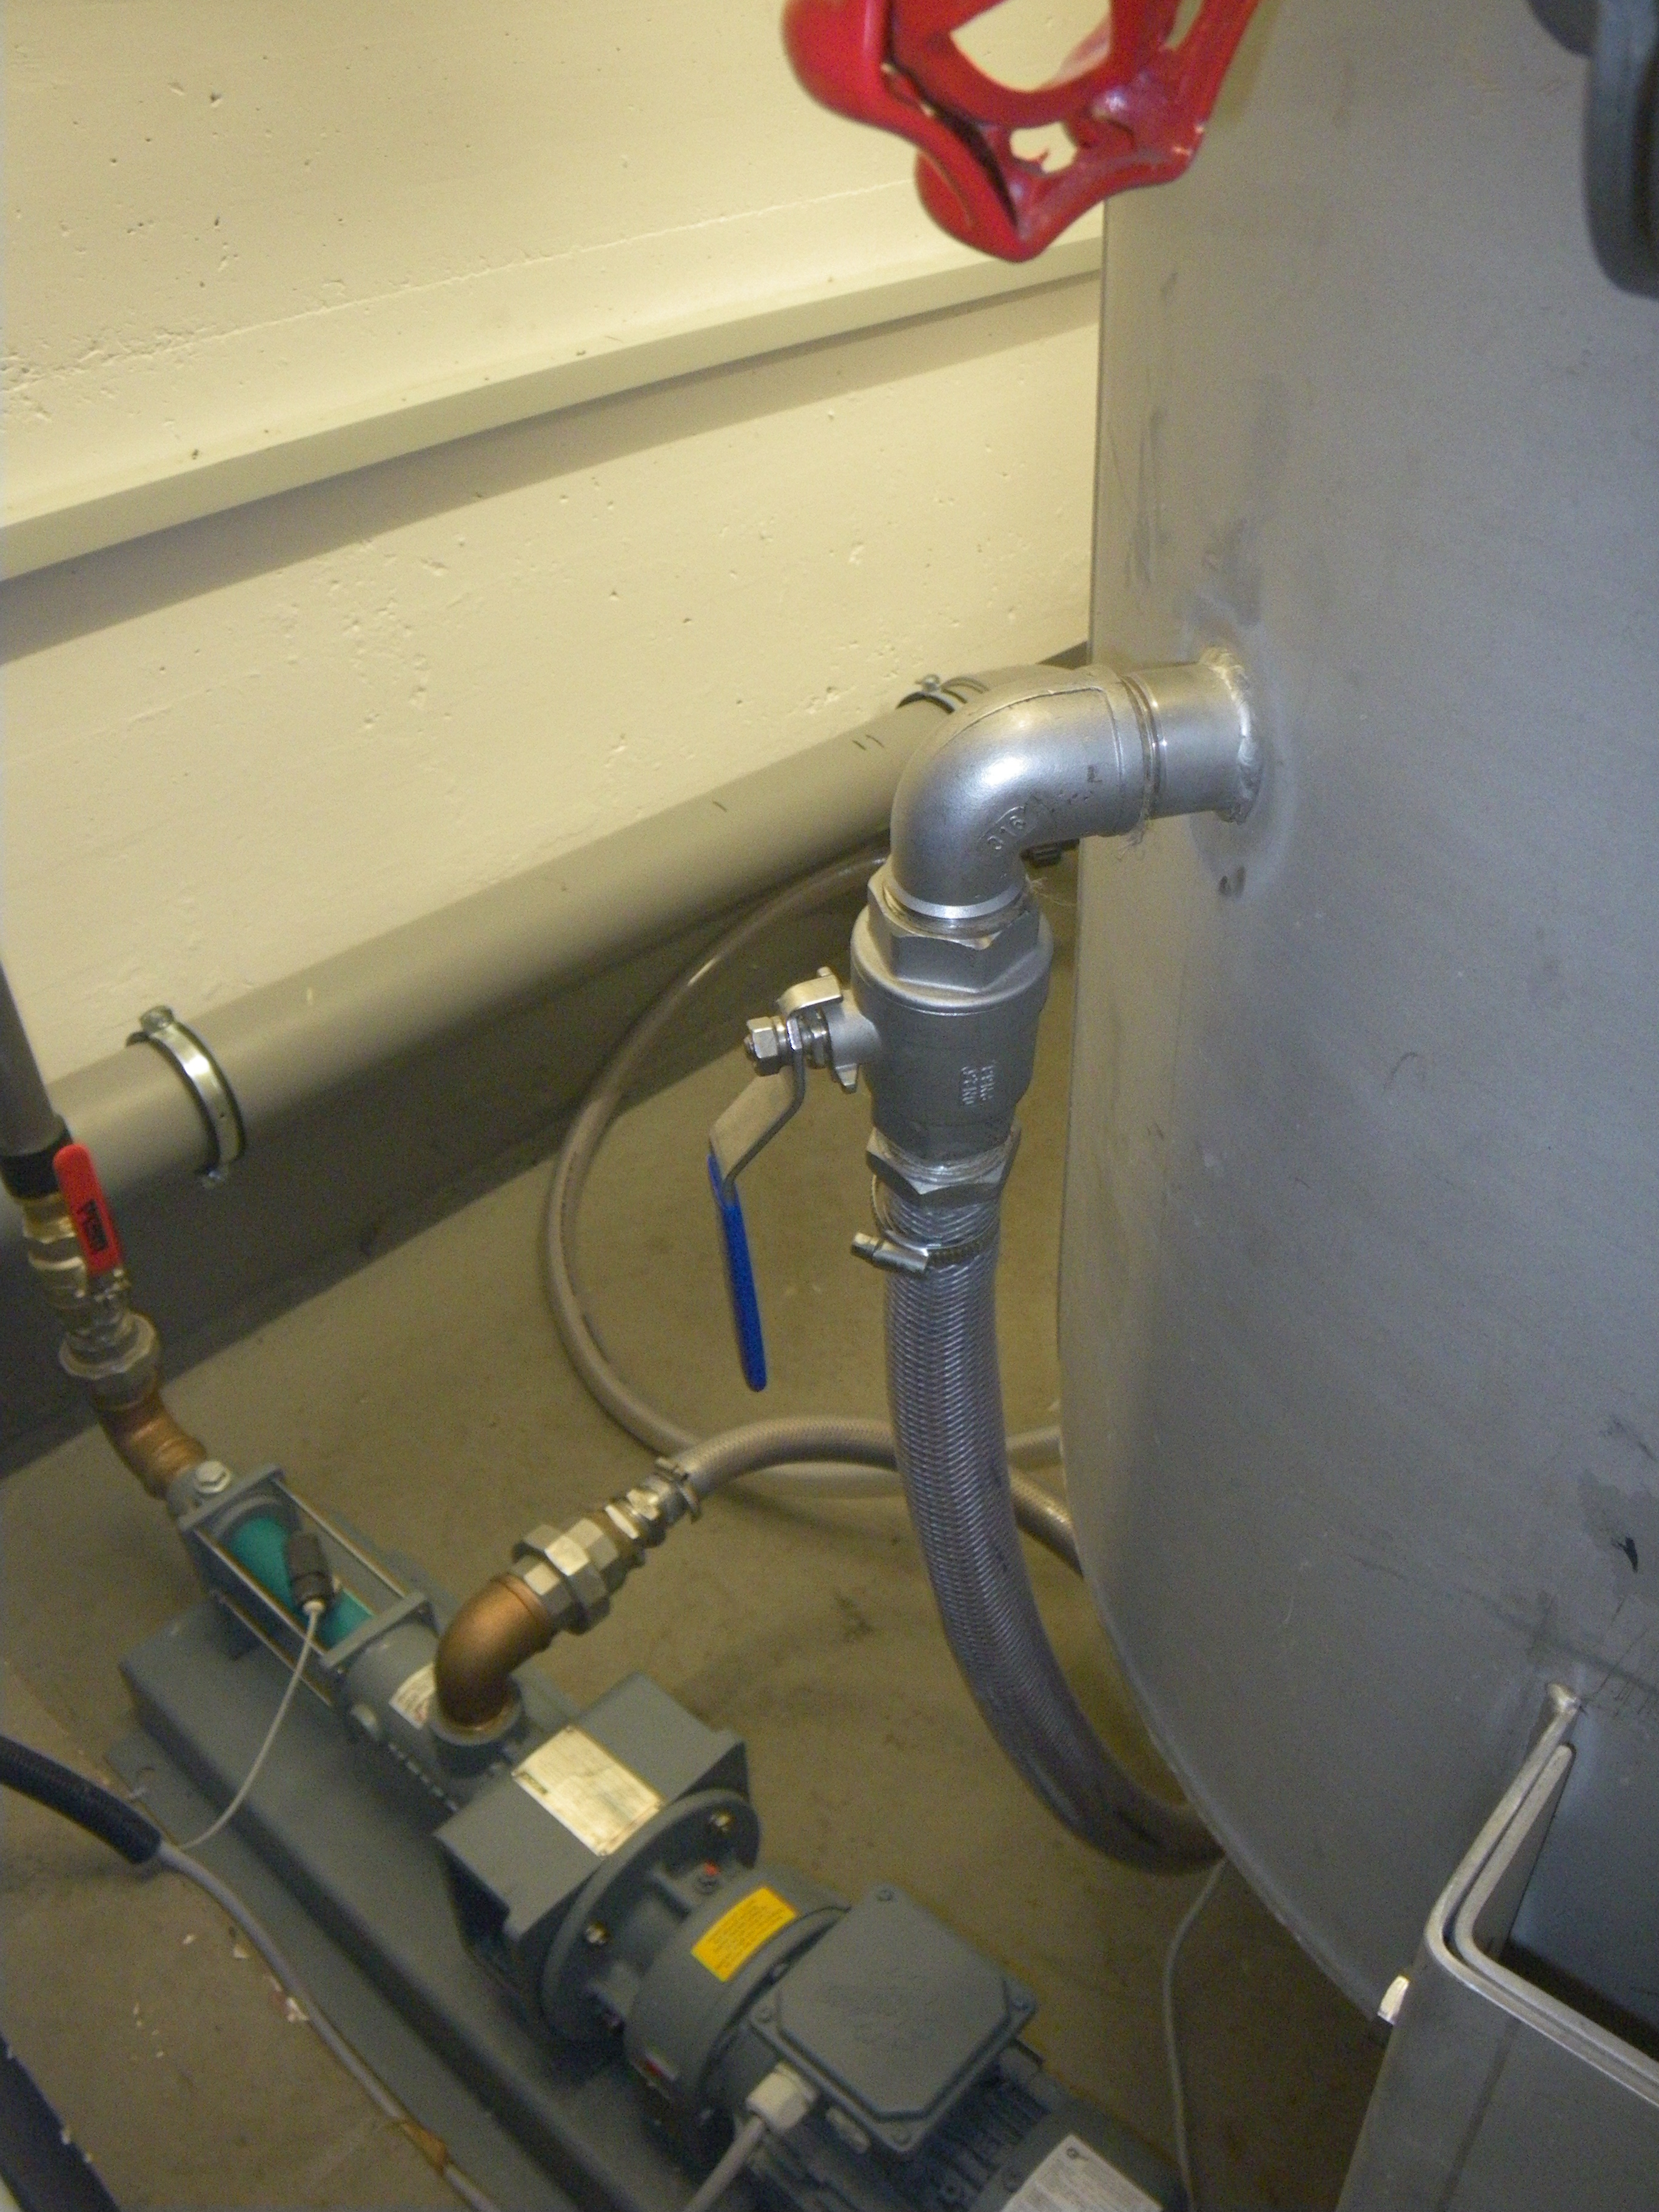
The picture shows the new position of the feeding to the MBR. Now the feeding is positioned at a higher point than before. The feeding is installed at the two ball valve sample. The change was necessary due to the
Specialty: pharma-process
Image credit: SuSanA Secretariat